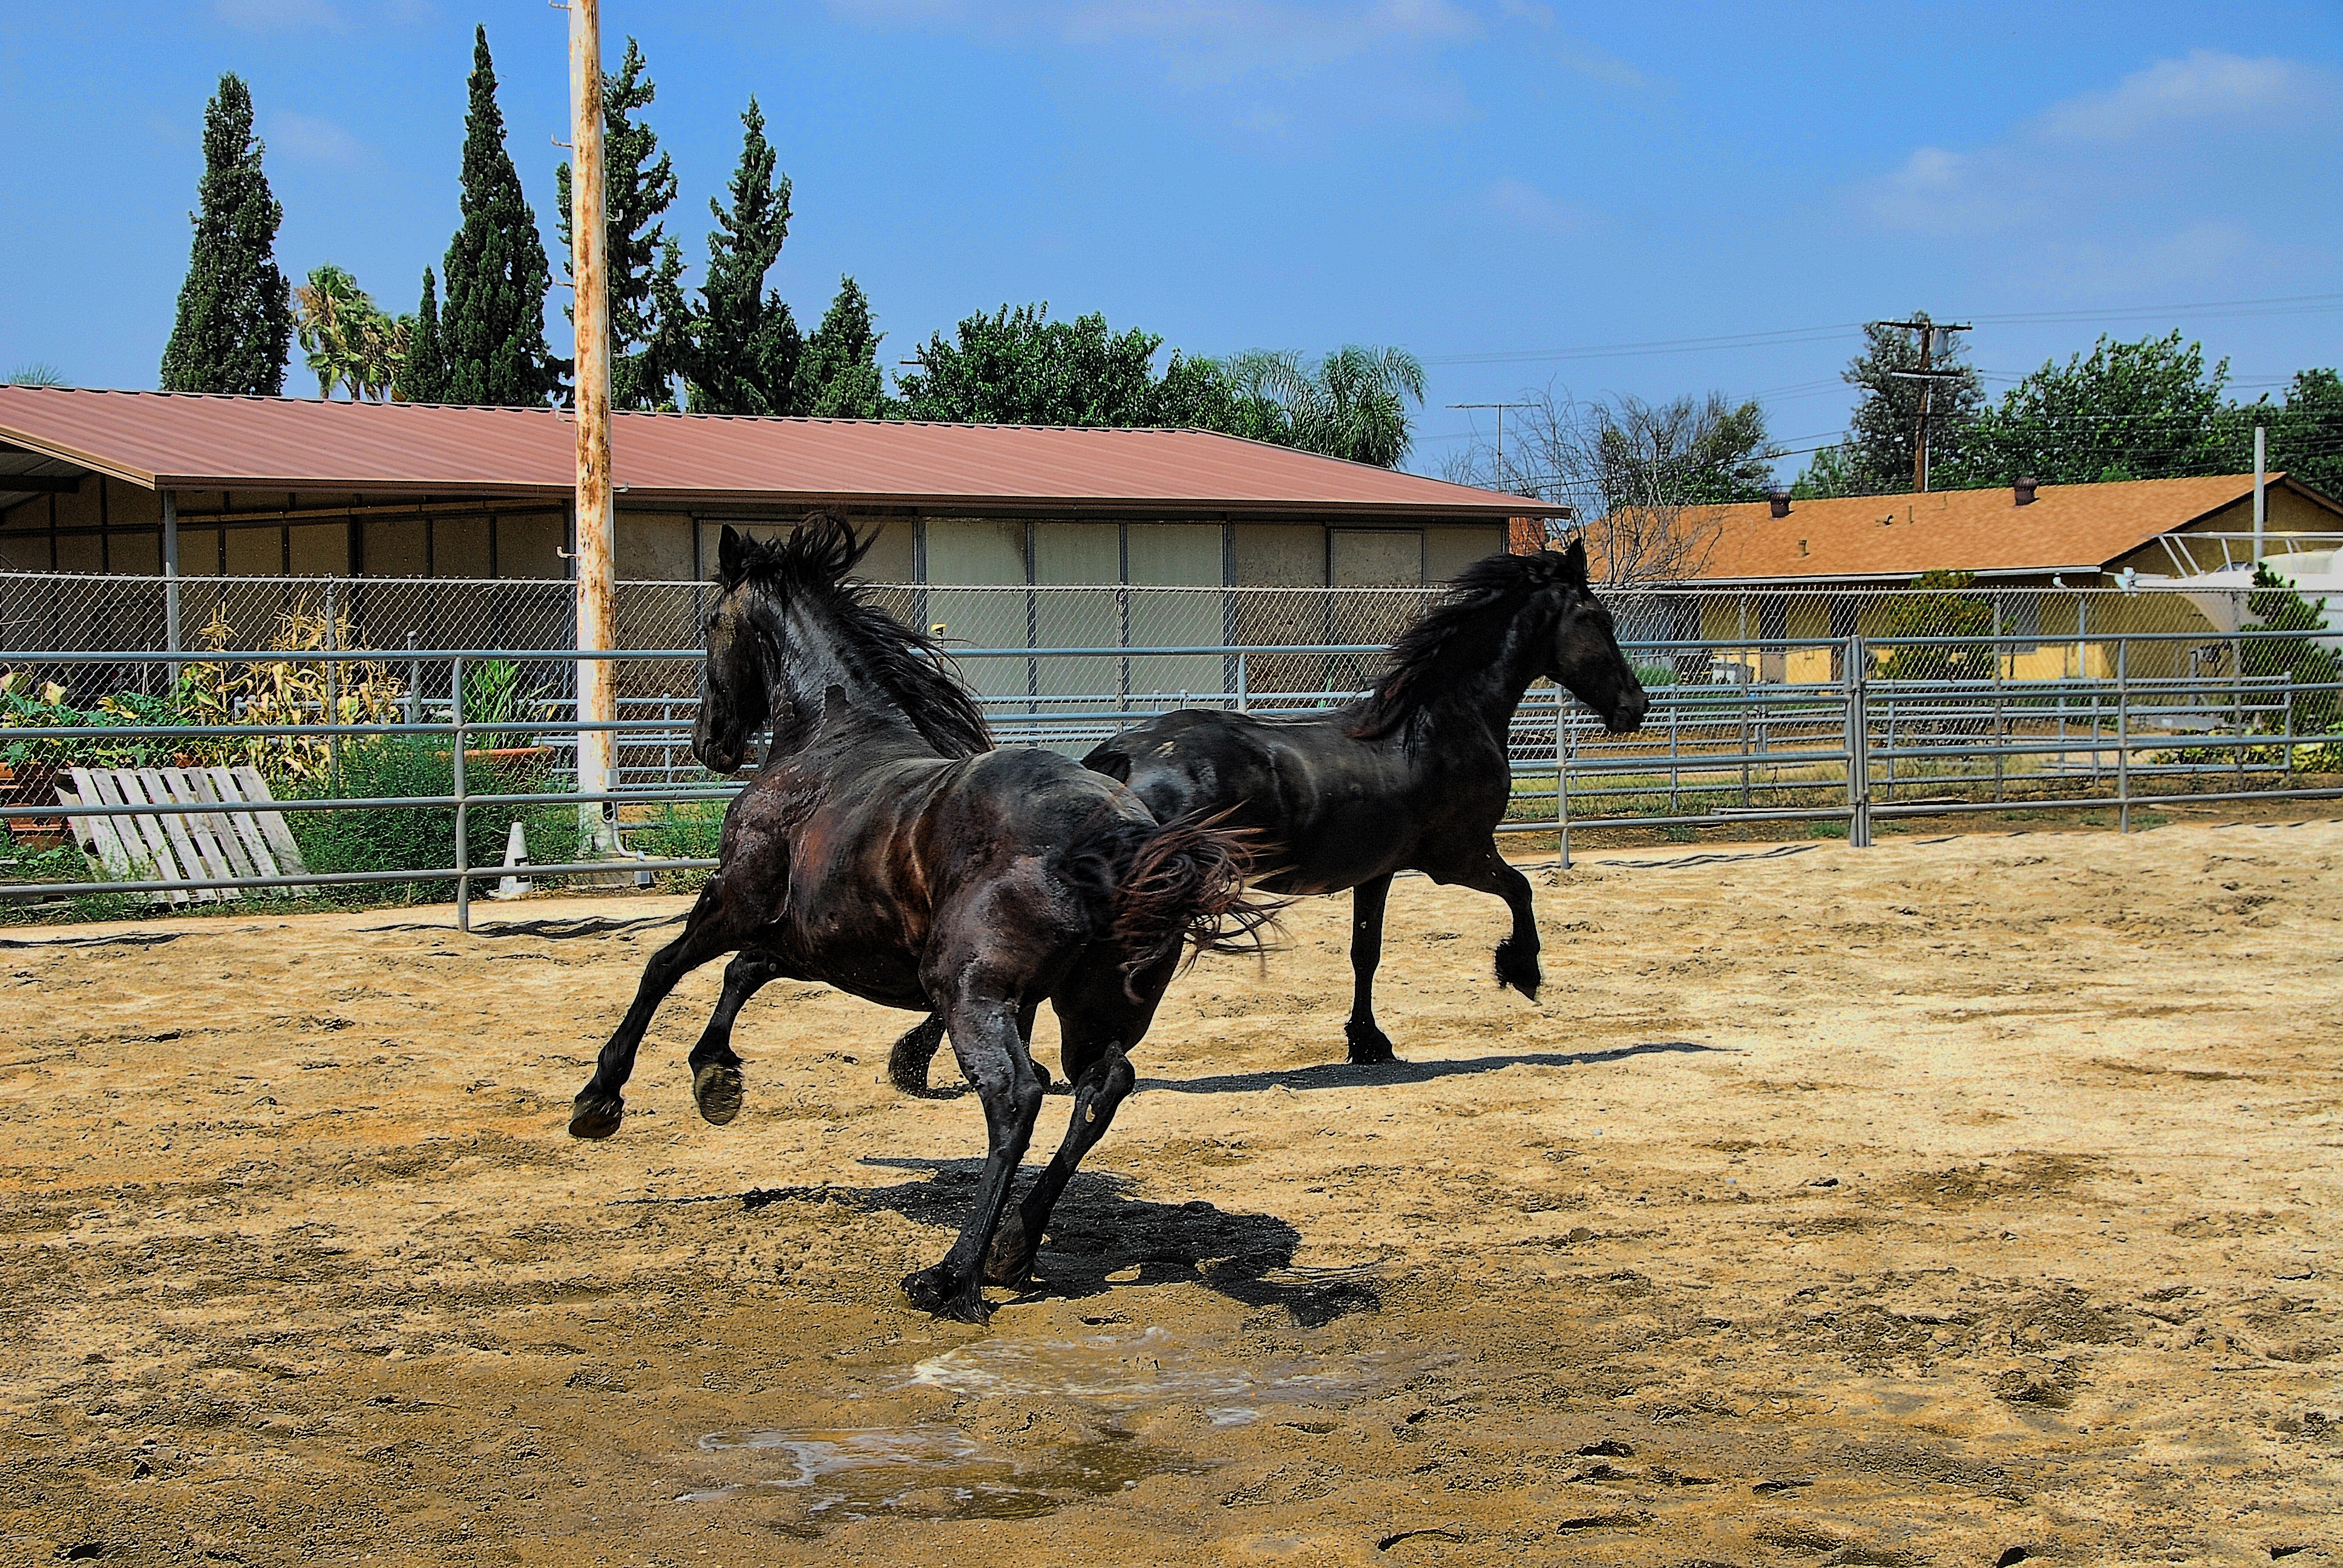
ranch, horse, mammal, stallion, horses, mare, equestrianism, pack animal, black fur, friesian, horse like mammal, mustang horse, english riding